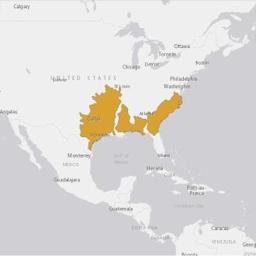
Animal: snakes